Victoria Sackville-West, Baroness Sackville

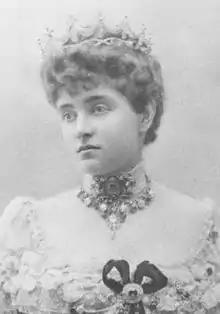
Circa 1885

Victoria Josefa Dolores Catalina Sackville-West, Baroness Sackville (23 September 1862 – 30 January 1936) was a British noblewoman and mother of the writer, poet, and gardener Vita Sackville-West.